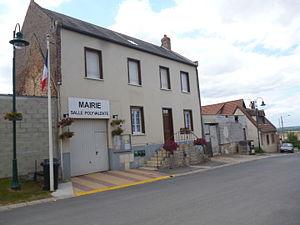
Mairie de Beauvoir (Oise).
Beauvoir est une commune française située dans le département de l'Oise en région Hauts-de-France. Ses habitants sont appelés les Beauvairois et les Beauvairoises.